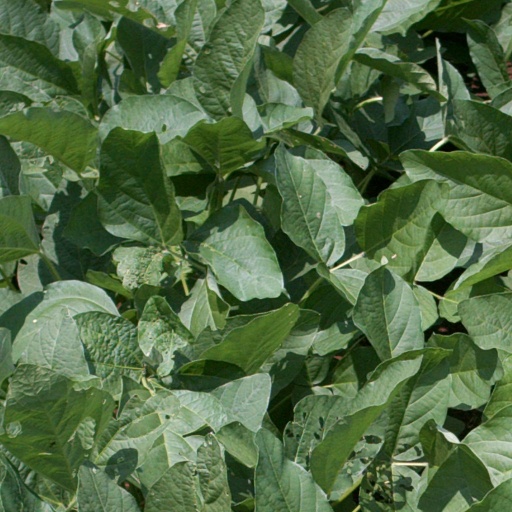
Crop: soybean